Caelus

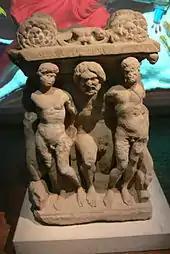
Mithraic altar (3rd-century AD) showing Caelus flanked by allegories of the Seasons (Museum Carnuntinum, Lower Austria)

Caelus or Coelus was a primordial god of the sky in Roman mythology and theology, iconography, and literature (compare 'sky', 'heaven', whence English "celestial"). The deity's name usually appears in masculine grammatical form when he is conceived of as a male generative force.